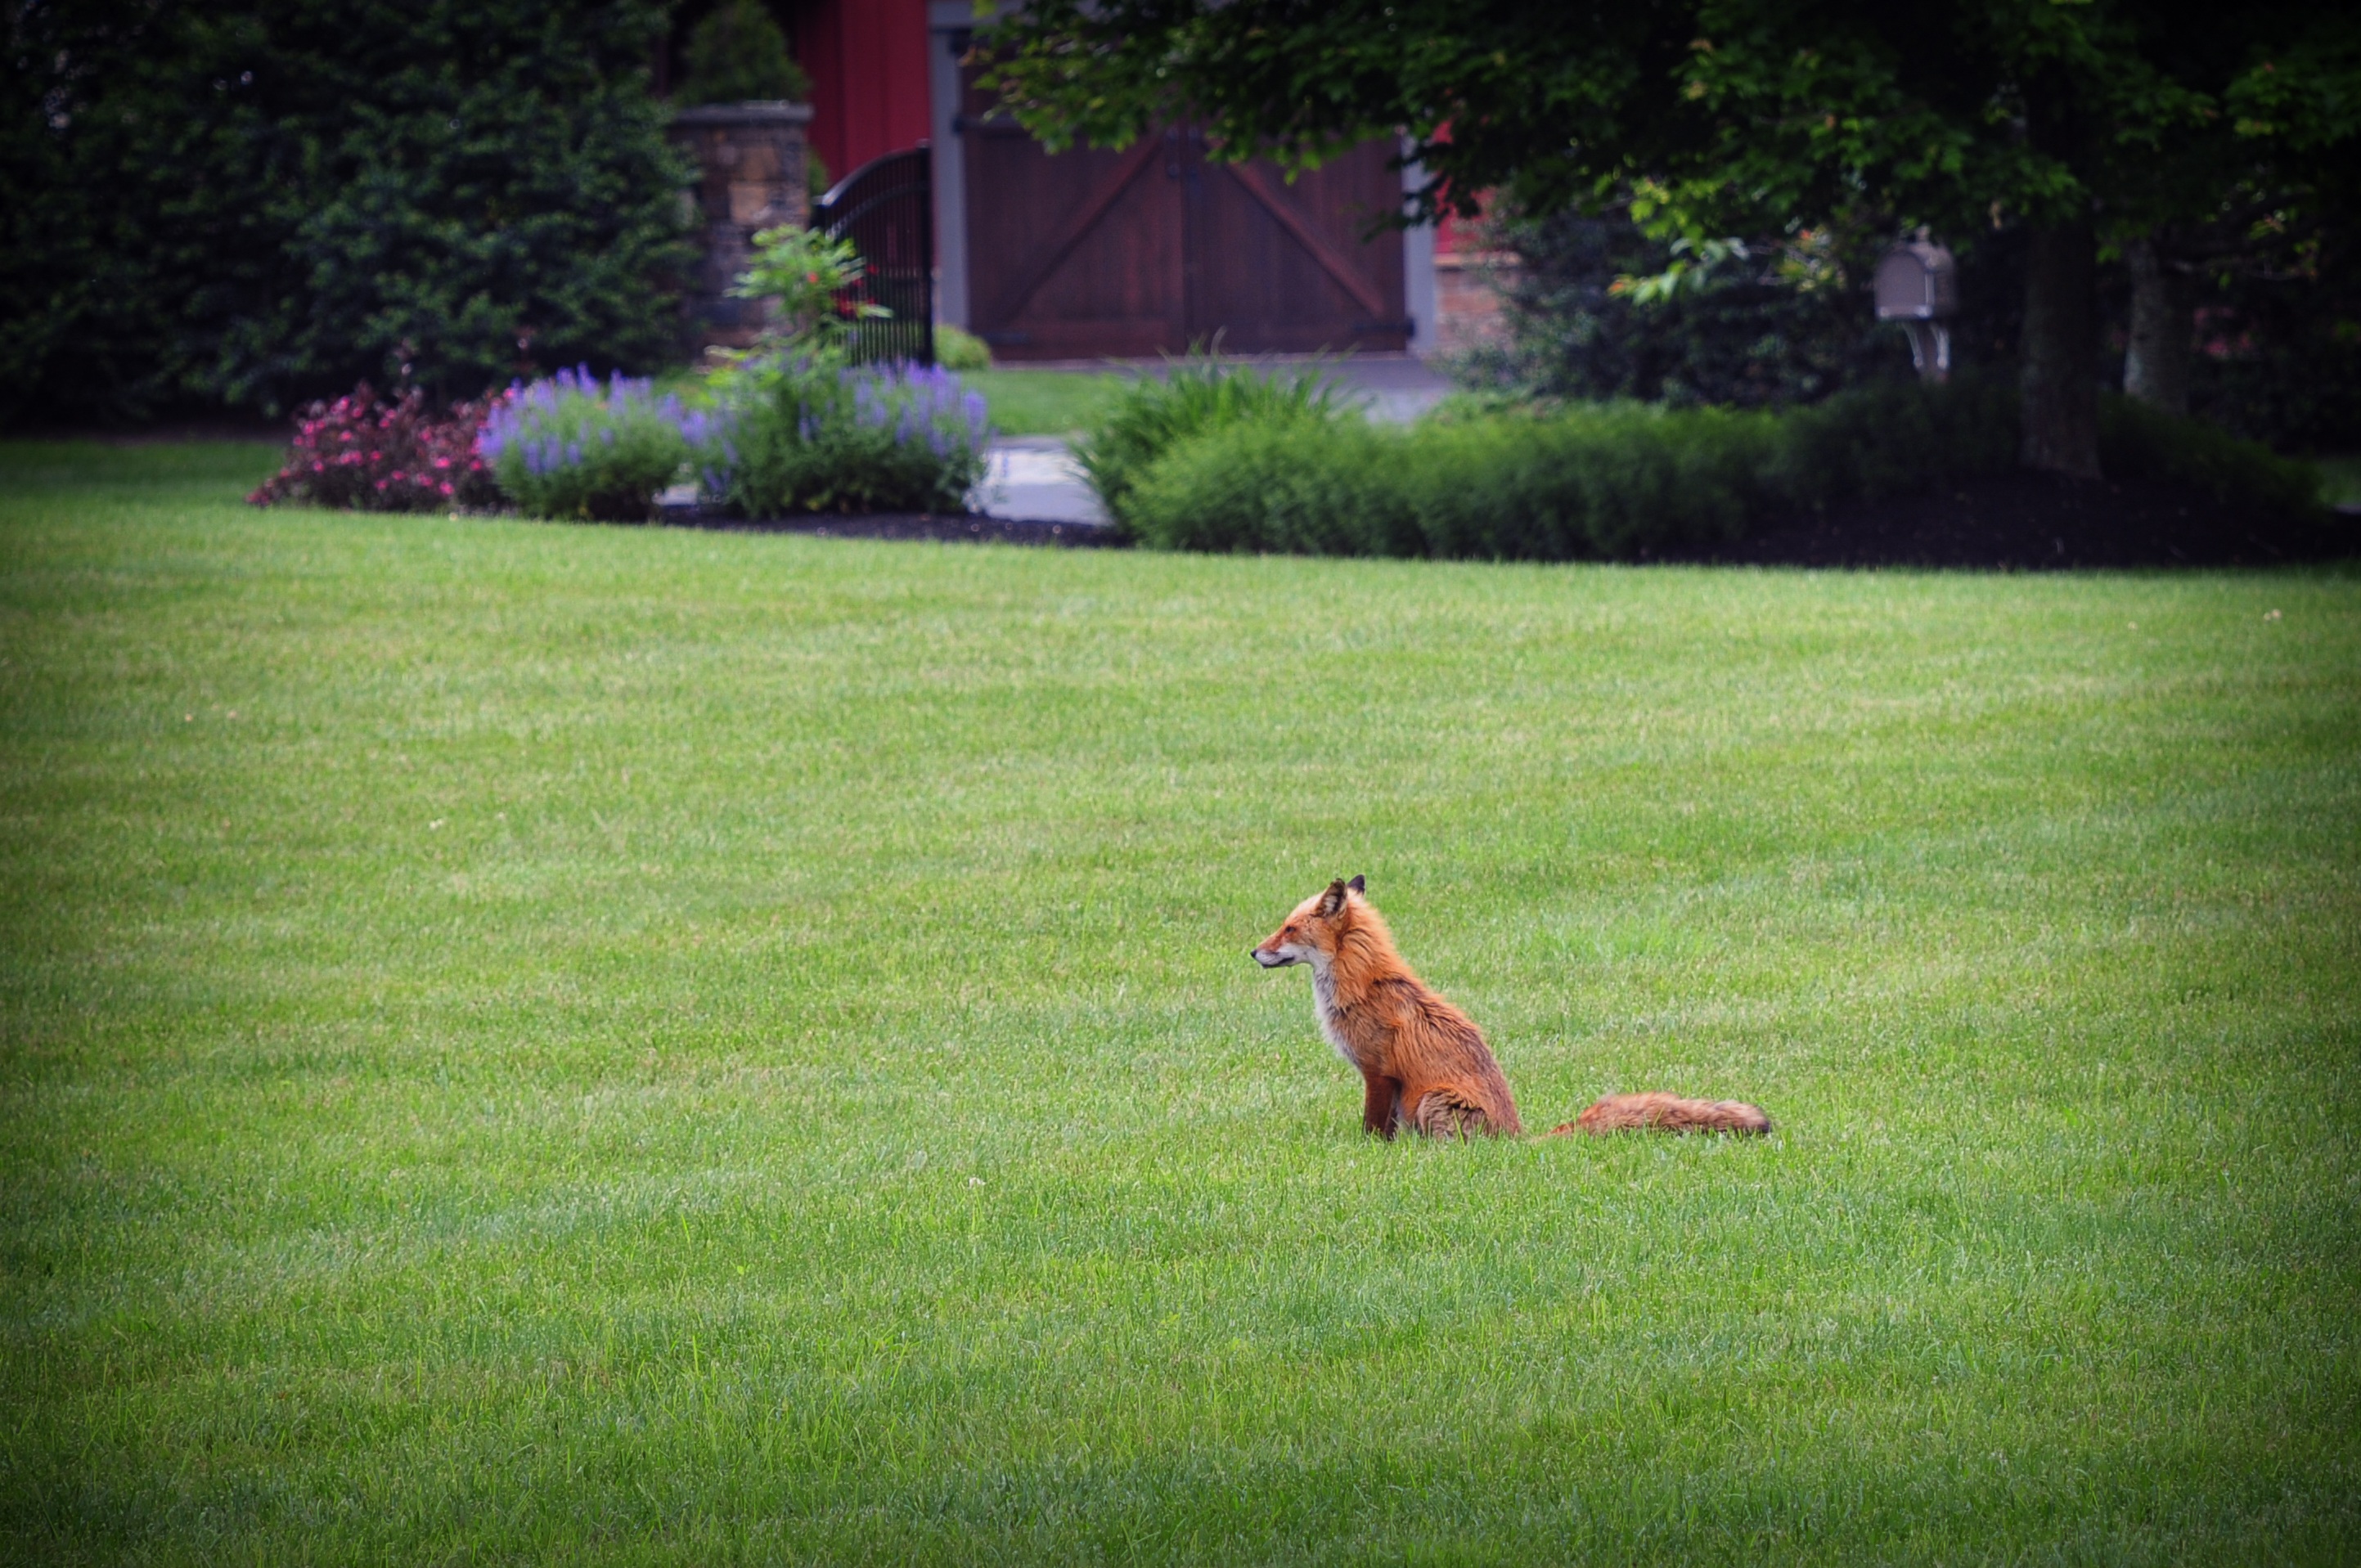
nature, grass, outdoor, lawn, meadow, dog, animal, canine, wildlife, wild, fur, spring, green, red, backyard, mammal, fox, predator, garden, yard, carnivore, flooring, grass family, dog like mammal